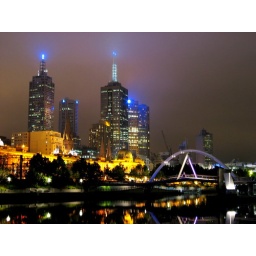
Foot bridge over Yarra river